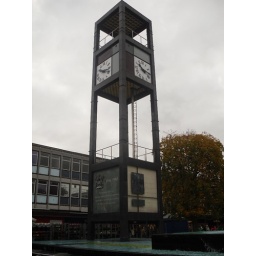
this is the central clock tower in stevenage by the bus station